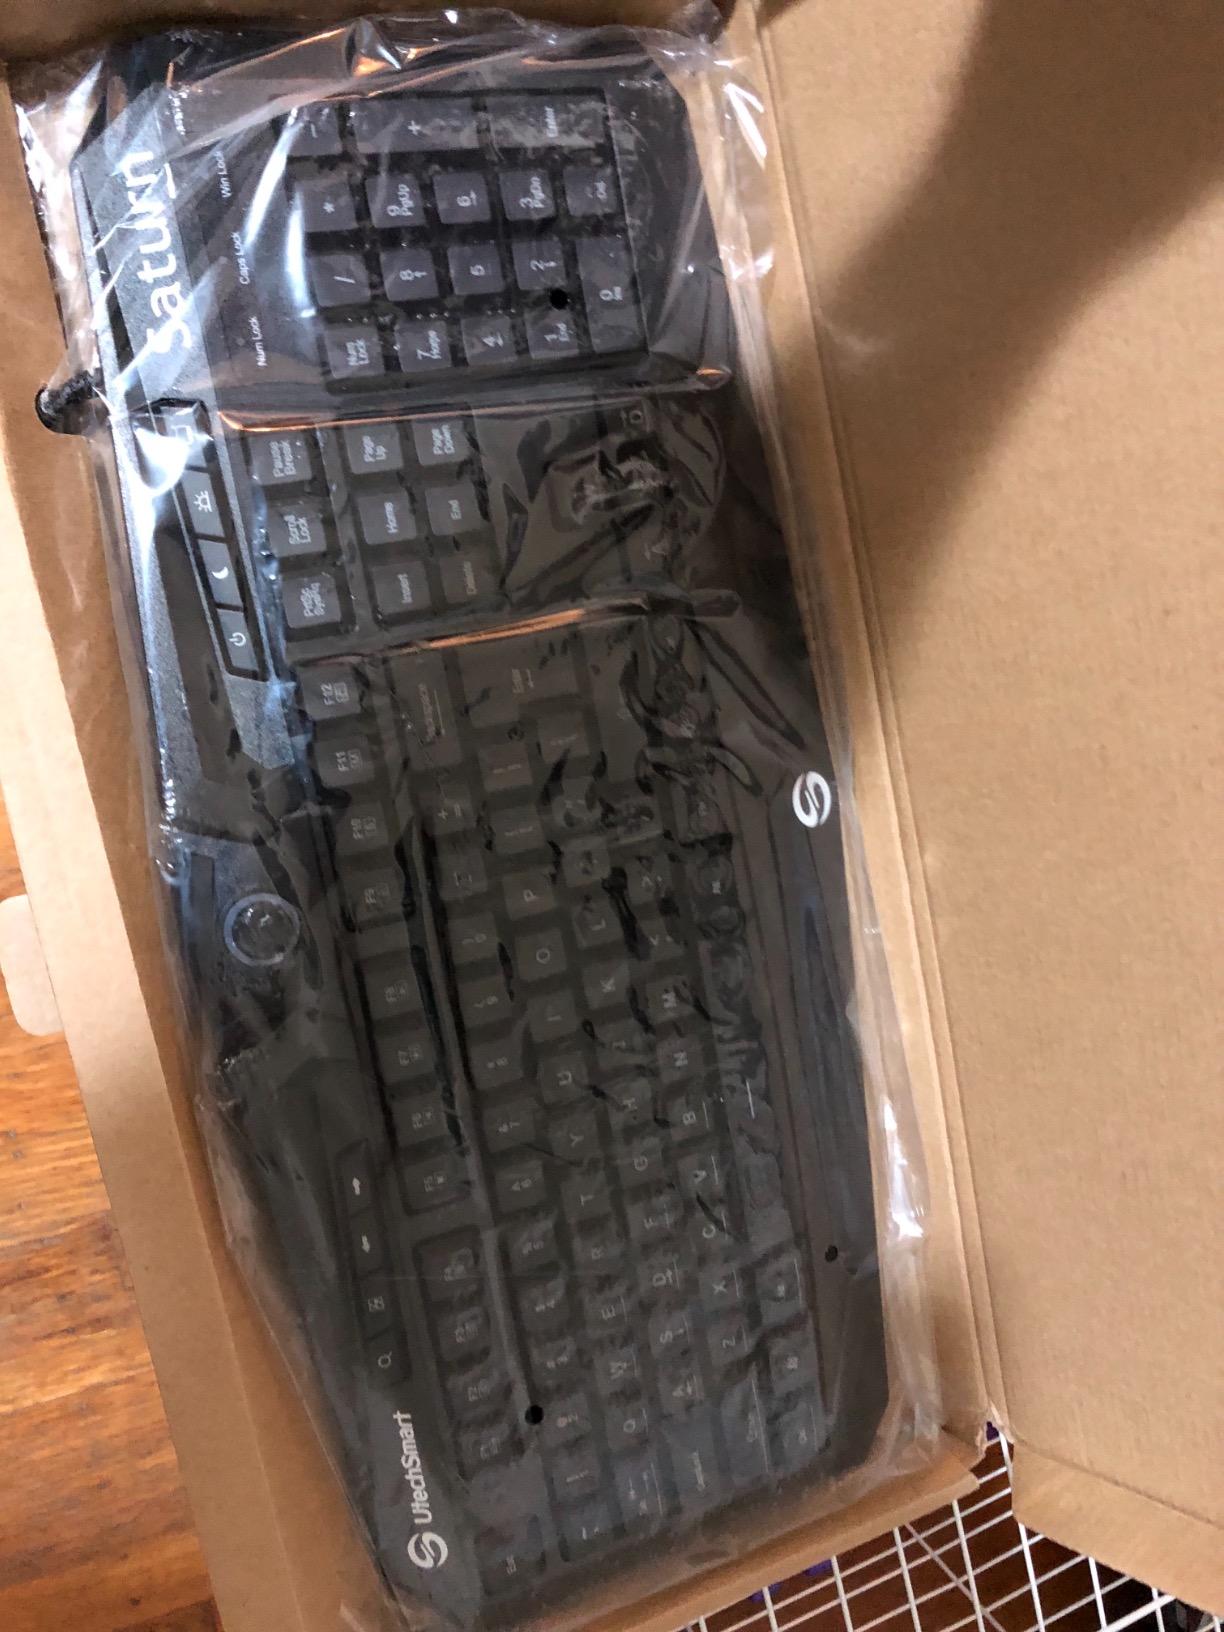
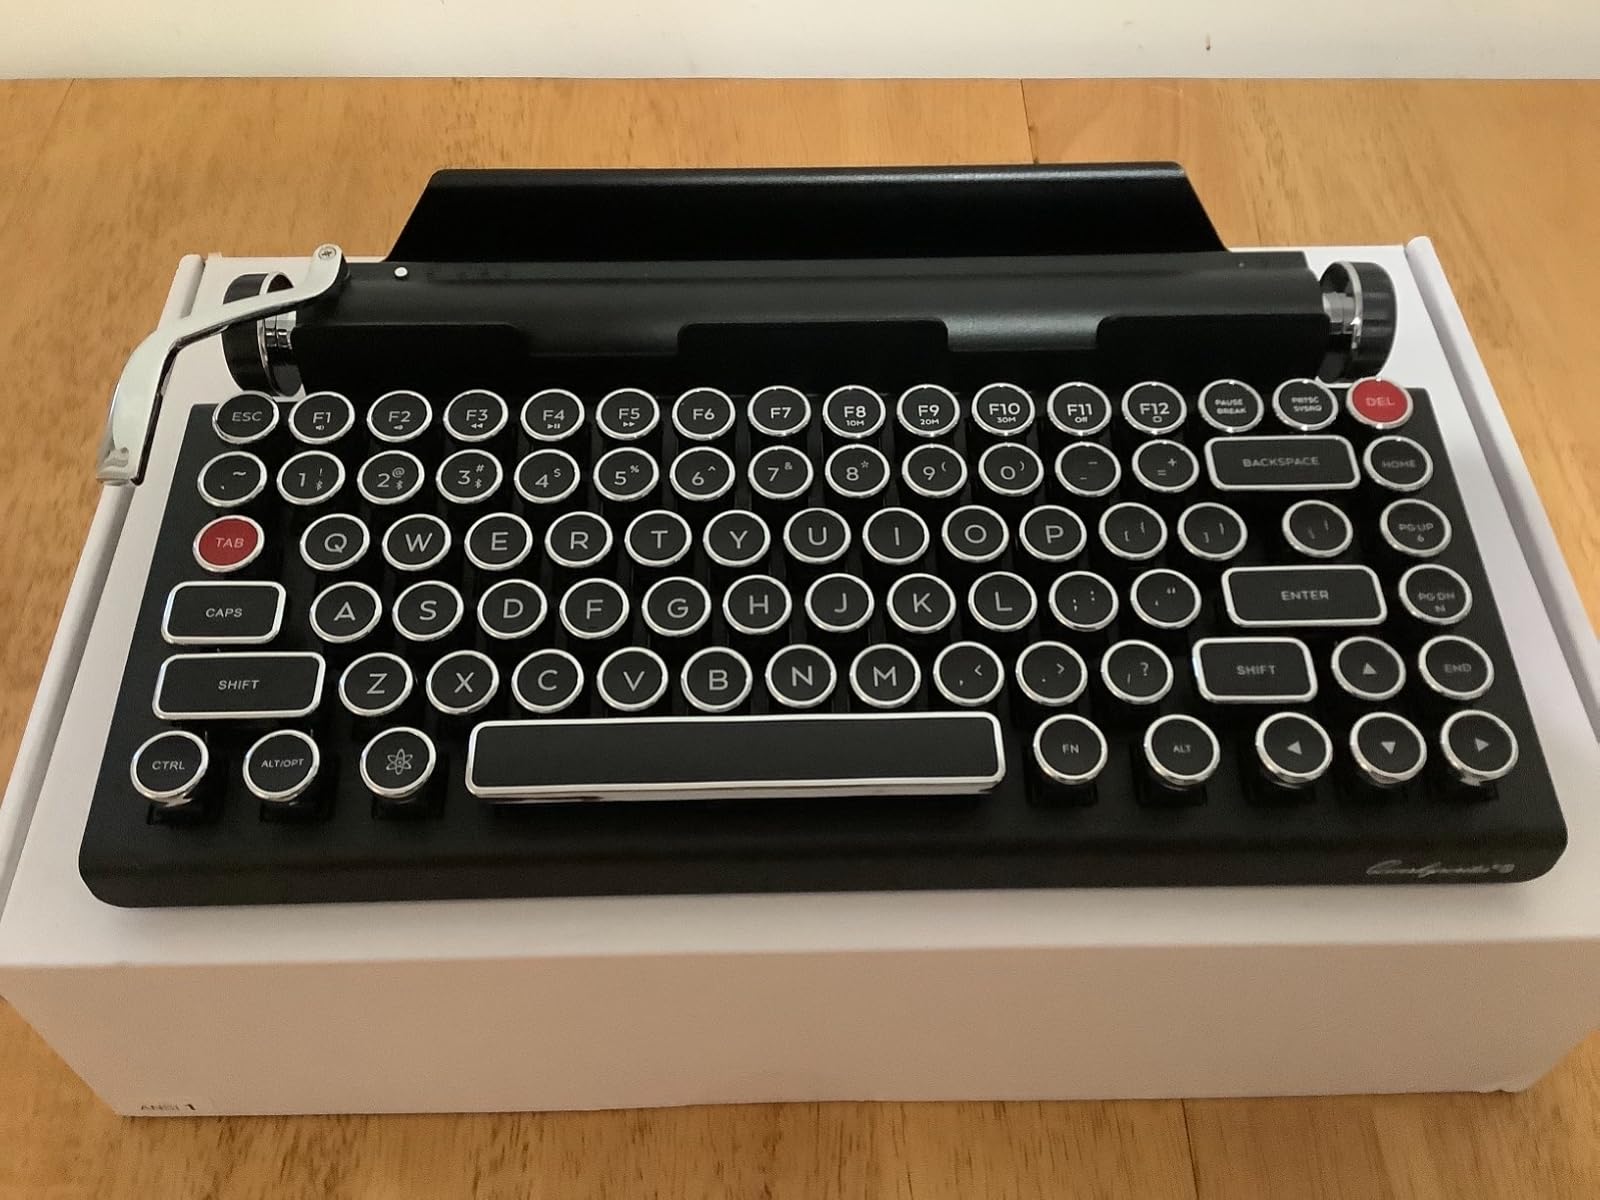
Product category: keyboard
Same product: no